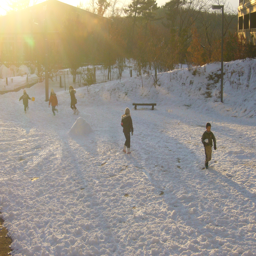
kids playing in the snow